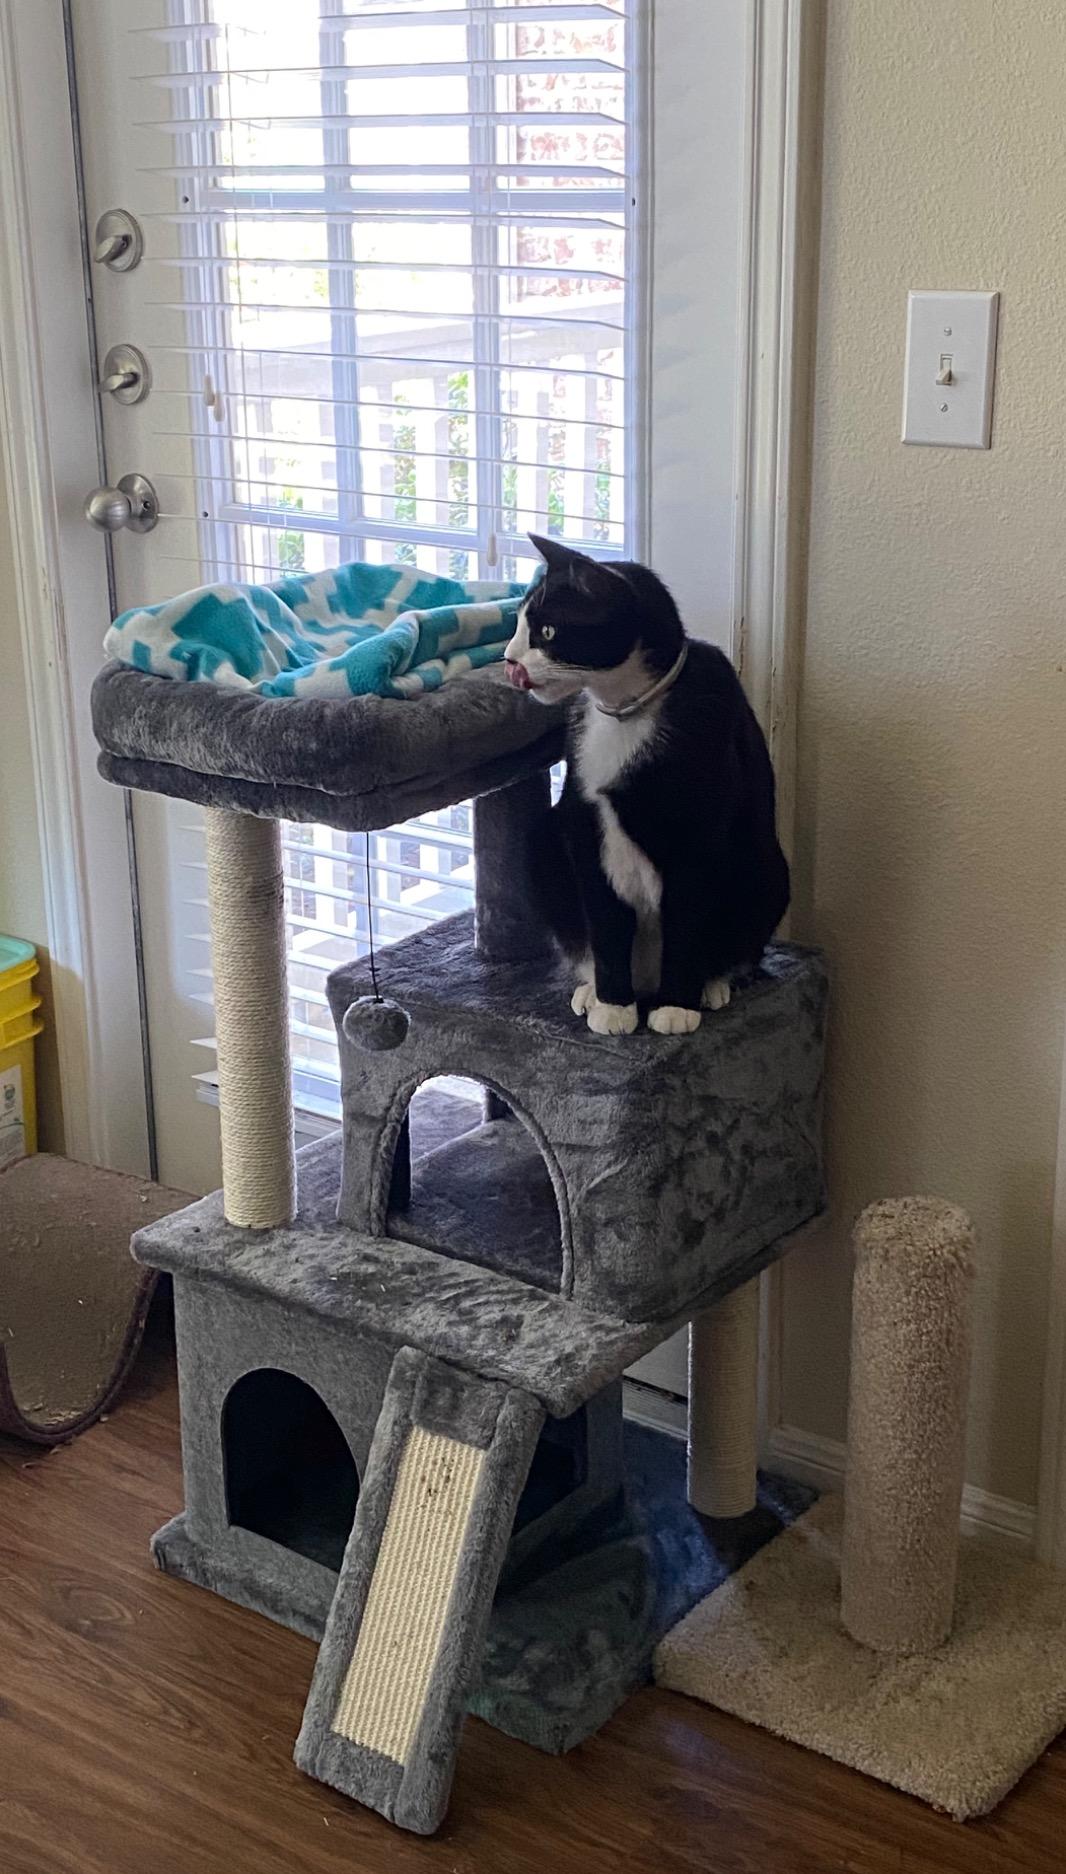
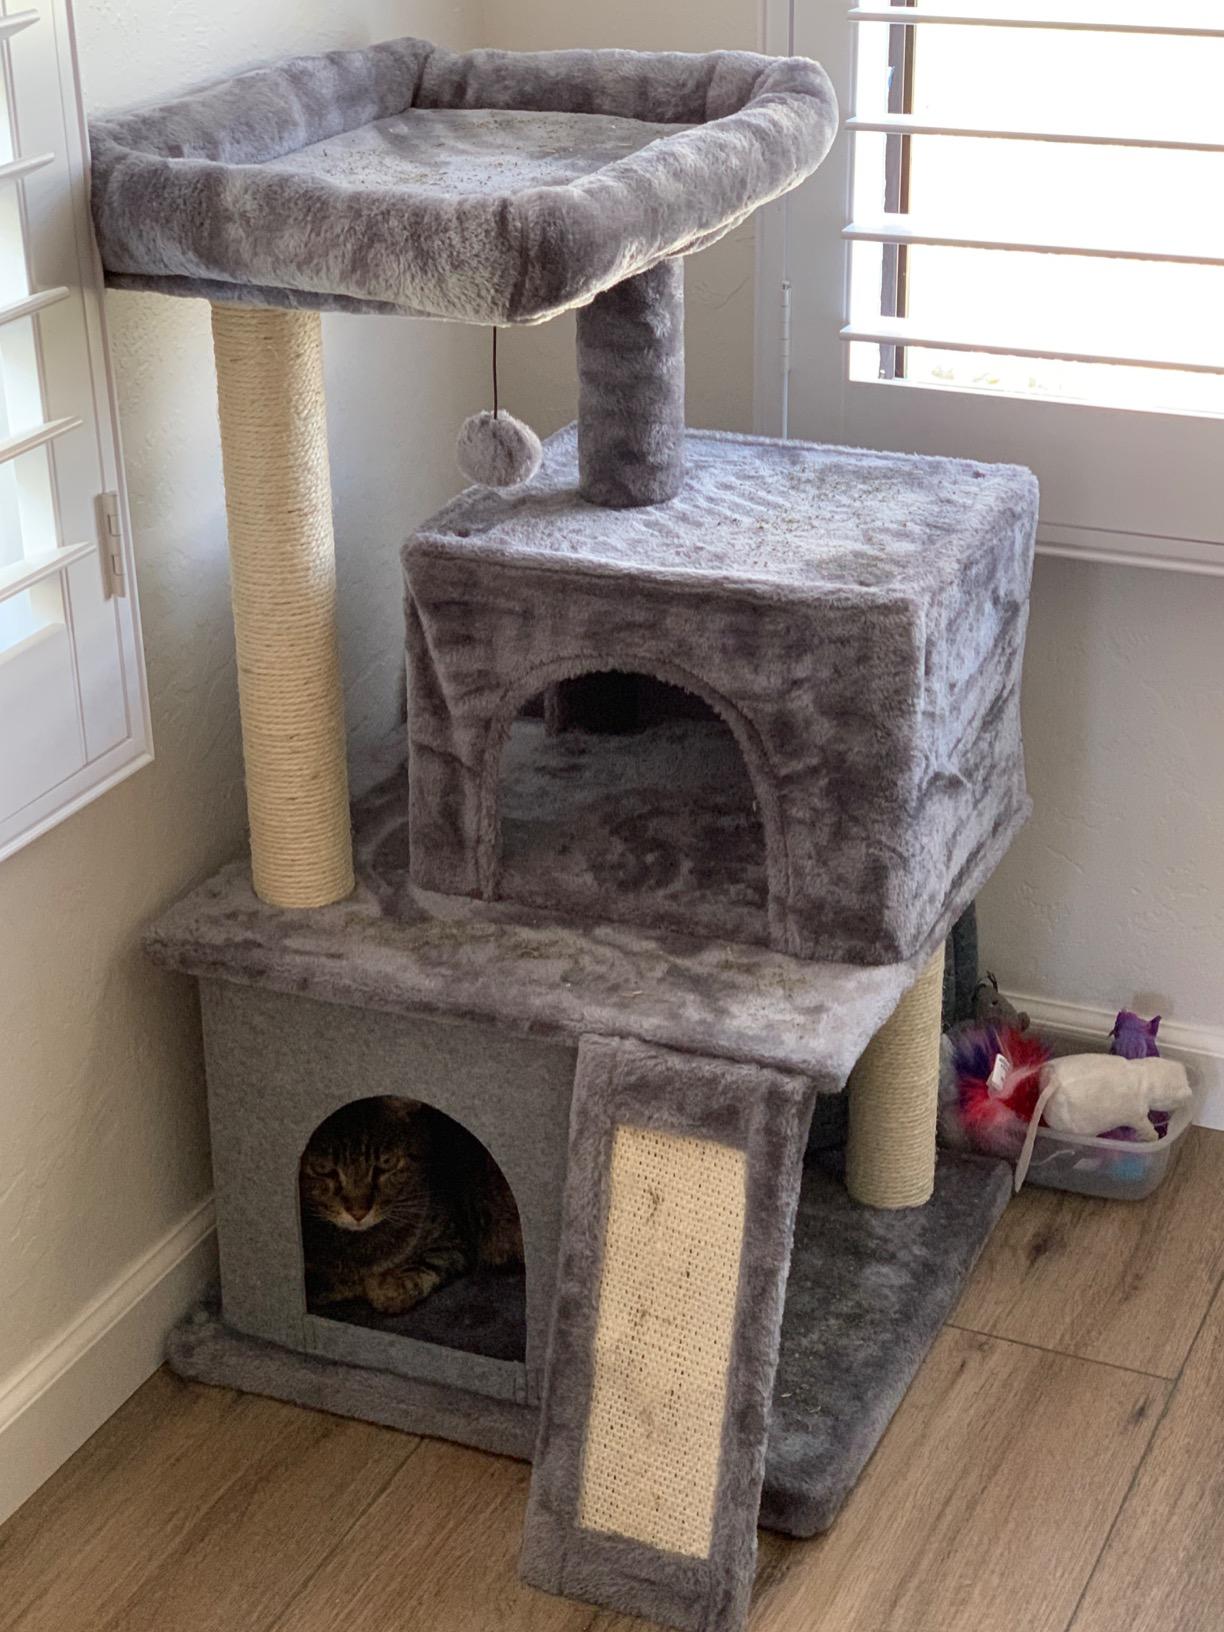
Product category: items_cat tree
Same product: yes